List of missiles by country

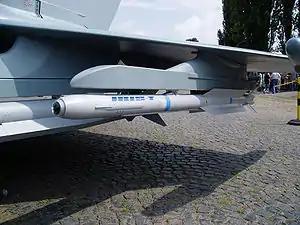
A modern German Air Force IRIS-T infrared homing air-to-air missile

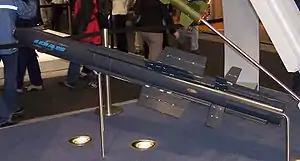
Model of IDAS of the German Navy

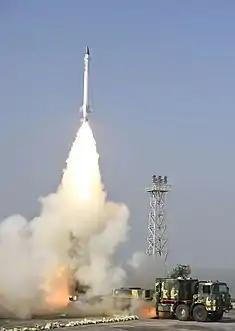
AAD anti-ballistic missile

Prithvi Defence Vehicle: anti-ballistic missile